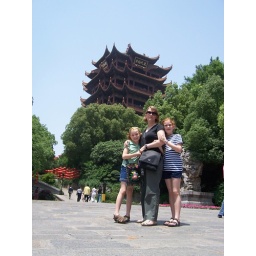
Josie, Kimberly and Amelia in front of the yellow crane tower in Wuhan